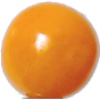
Label: physalis